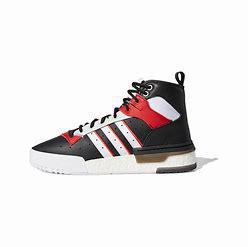
Brand: adidas
Model: originals Adidas Originals Rivalry Rm